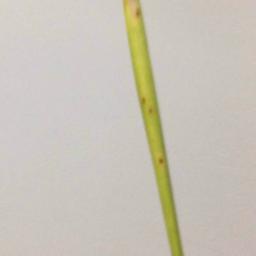
Label: Rice___Brown_Spot